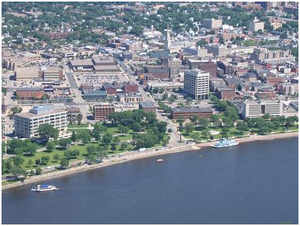
La Crosse
La Crosse er en amerikansk by og administrativt centrum for La Crosse County, i staten Wisconsin. Byen ligger ved Mississippifloden på grænsen til Minnesota og er statens største by på dens vestlige grænse. I 2019 havde byen 51.227 indbyggere.